Vaileka

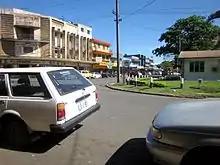
Vaileka street scene

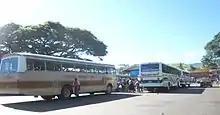
Buses parked at the Vaileka bus station

The Penang Sugar Mill is being operated by the Fiji Sugar Corporation on the banks of the Penang River, about one kilometer outside of the township.